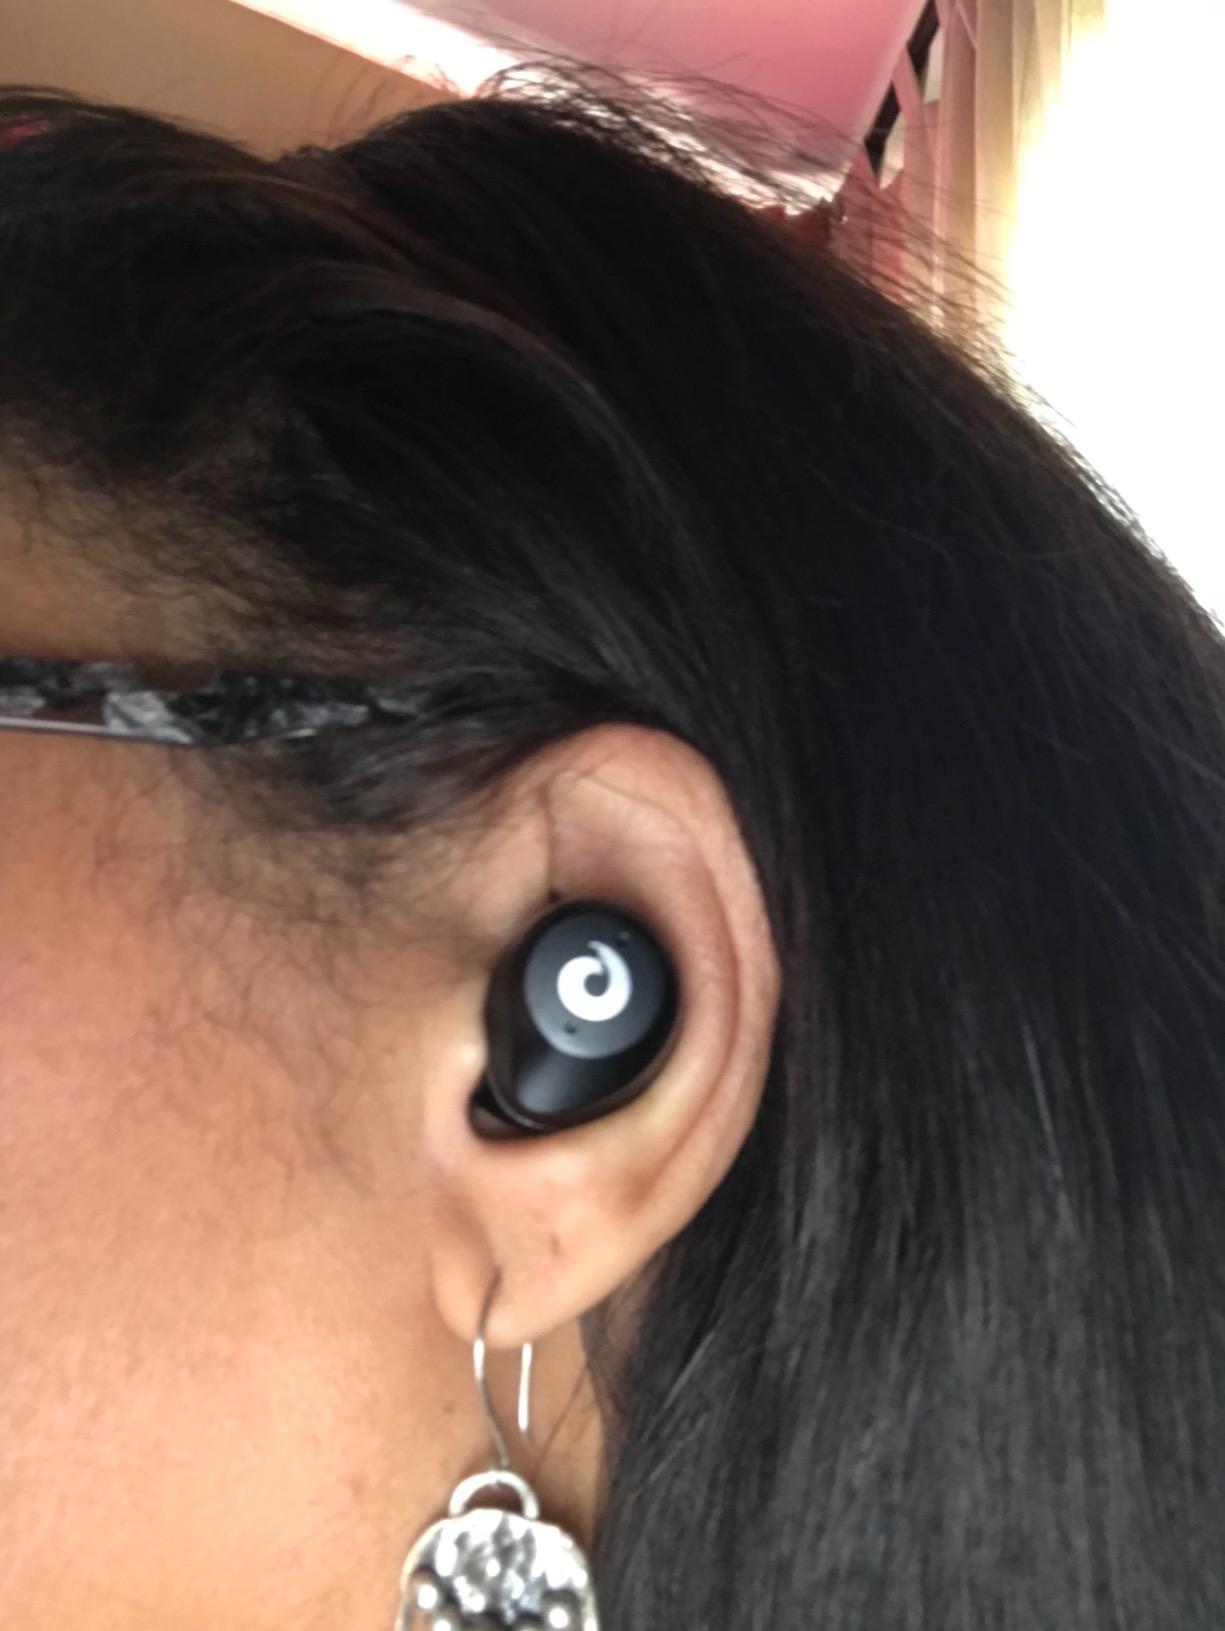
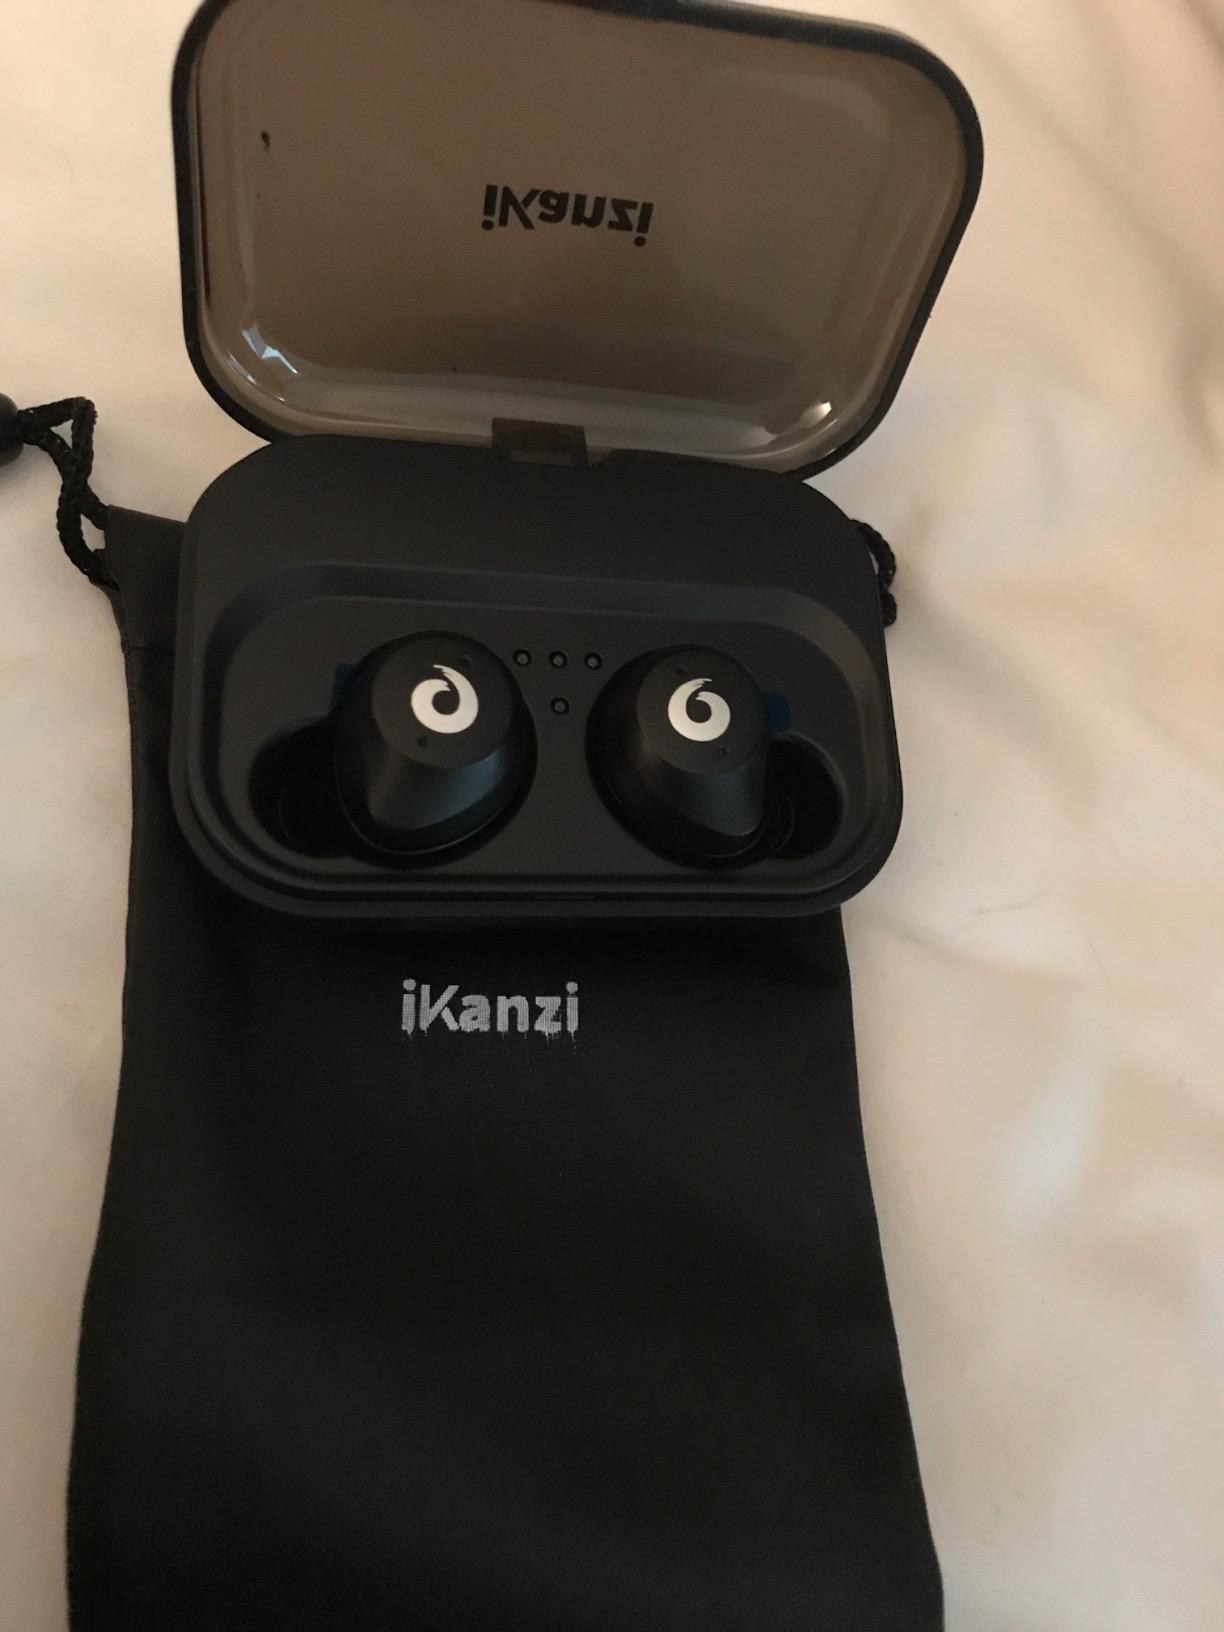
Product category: earbuds
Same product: yes